Dobroyd Castle

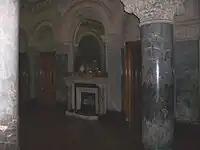
The Fireplace and Marble Pillars of the Saloon Area

Fielden commissioned John Gibson to design the Castle. It was to "Immortalise the name of Fielden" and to be "the most commanding object in the neighbourhood". The total cost of the building came to a total of £71,589 making it more expensive than either Todmorden Town Hall or Todmorden's Unitarian Church, both prestigious and architecturally significant buildings designed by Gibson.